Andrew Handyside and Company

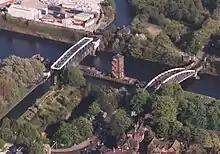
Barton Swing Aqueduct (left) and Barton Road Swing Bridge (right) over Manchester Ship Canal.

In 1874, Andrew Handyside achieved another first, realising that the depreciation of buildings, plant and machinery should be set against their net profits. Unfortunately, their local inspector of taxes disagreed. The company won its initial appeal but then lost in the Court of Exchequer Chamber.